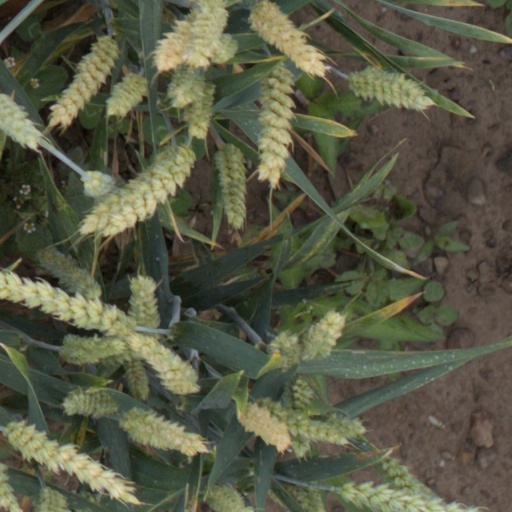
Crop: wheat